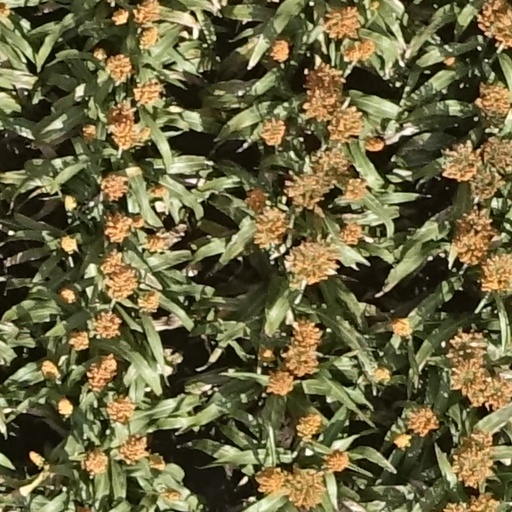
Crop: sorghum